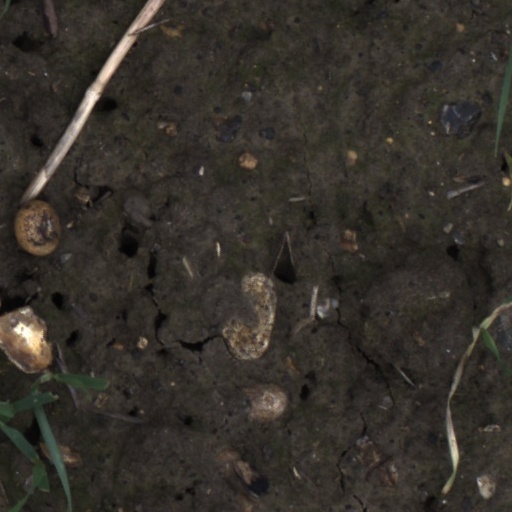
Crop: wheat